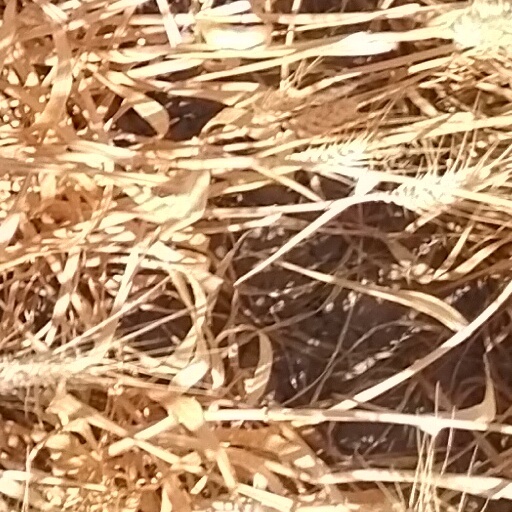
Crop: wheat